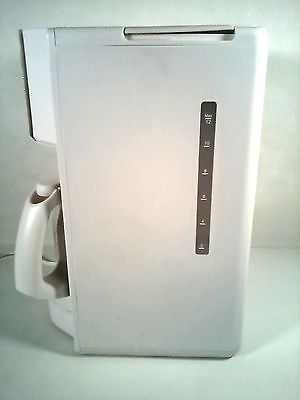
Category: coffee maker